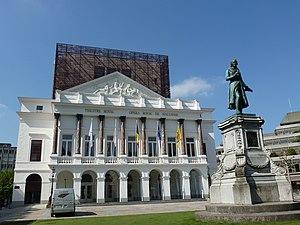
récemment rénové This is a photo of a monument in Wallonia, number: 62063-CLT-0362-01
L’Opéra royal de Wallonie, ou l’Opéra royal, est une maison d'opéra située place de l'Opéra, en plein centre de Liège en Belgique. Elle est, avec La Monnaie et le Vlaamse Opera, l’une des trois grandes maisons d’opéra du royaume. Depuis l’origine, l’institution occupe le Théâtre royal à Liège, bâtiment prêté par la ville.
La place de l'Opéra est une petite place du centre de Liège.
Liège, aussi surnommée « La Cité ardente », est une ville francophone de l'est de la Belgique. Elle est le chef-lieu de la province de Liège et la capitale économique de la Wallonie. De 972 à 1795, elle fut la capitale de la Principauté de Liège. Du VIIIᵉ au XVIᵉ siècle, elle fut le siège du vaste évêché de Liège, héritier de la Civitas Tungrorum.